United States Air Force Academy Band

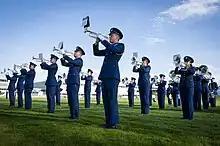
The U.S. Air Force Academy Drum and Bugle Corps pictured in 2020.

The United States Air Force Academy Band is a United States military band based out of Peterson Space Force Base near Colorado Springs, Colorado. Despite the fact that it provides musical support to the USAFA Cadet Wing, it is an active duty full time band. The USAFA Drum and Bugle Corps is composed of cadets of the academy, similar to a college marching band. The USAFA Band uses the power of music to honor our nation's flag, leaders and veterans; inspire Airmen and Guardians and the next generation to serve; and connect the Department of the Air Force to the American public and audiences around the world in direct support of the warfighter while developing leaders of character. It is one of two premier ensembles in the Air Force, with the other being the United States Air Force Band. The band was established a Lowry Field in 1955, shortly after the foundation of the academy.